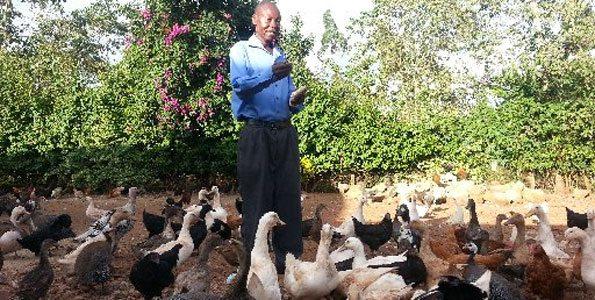
Muonekano wa eneo kubwa la wazi likijumuisha ufugaji pamoja na mifugo aina ya bata, likionyesha mfugaji huyo akiendelea na shughuli ya malisho ya mifugo hao.